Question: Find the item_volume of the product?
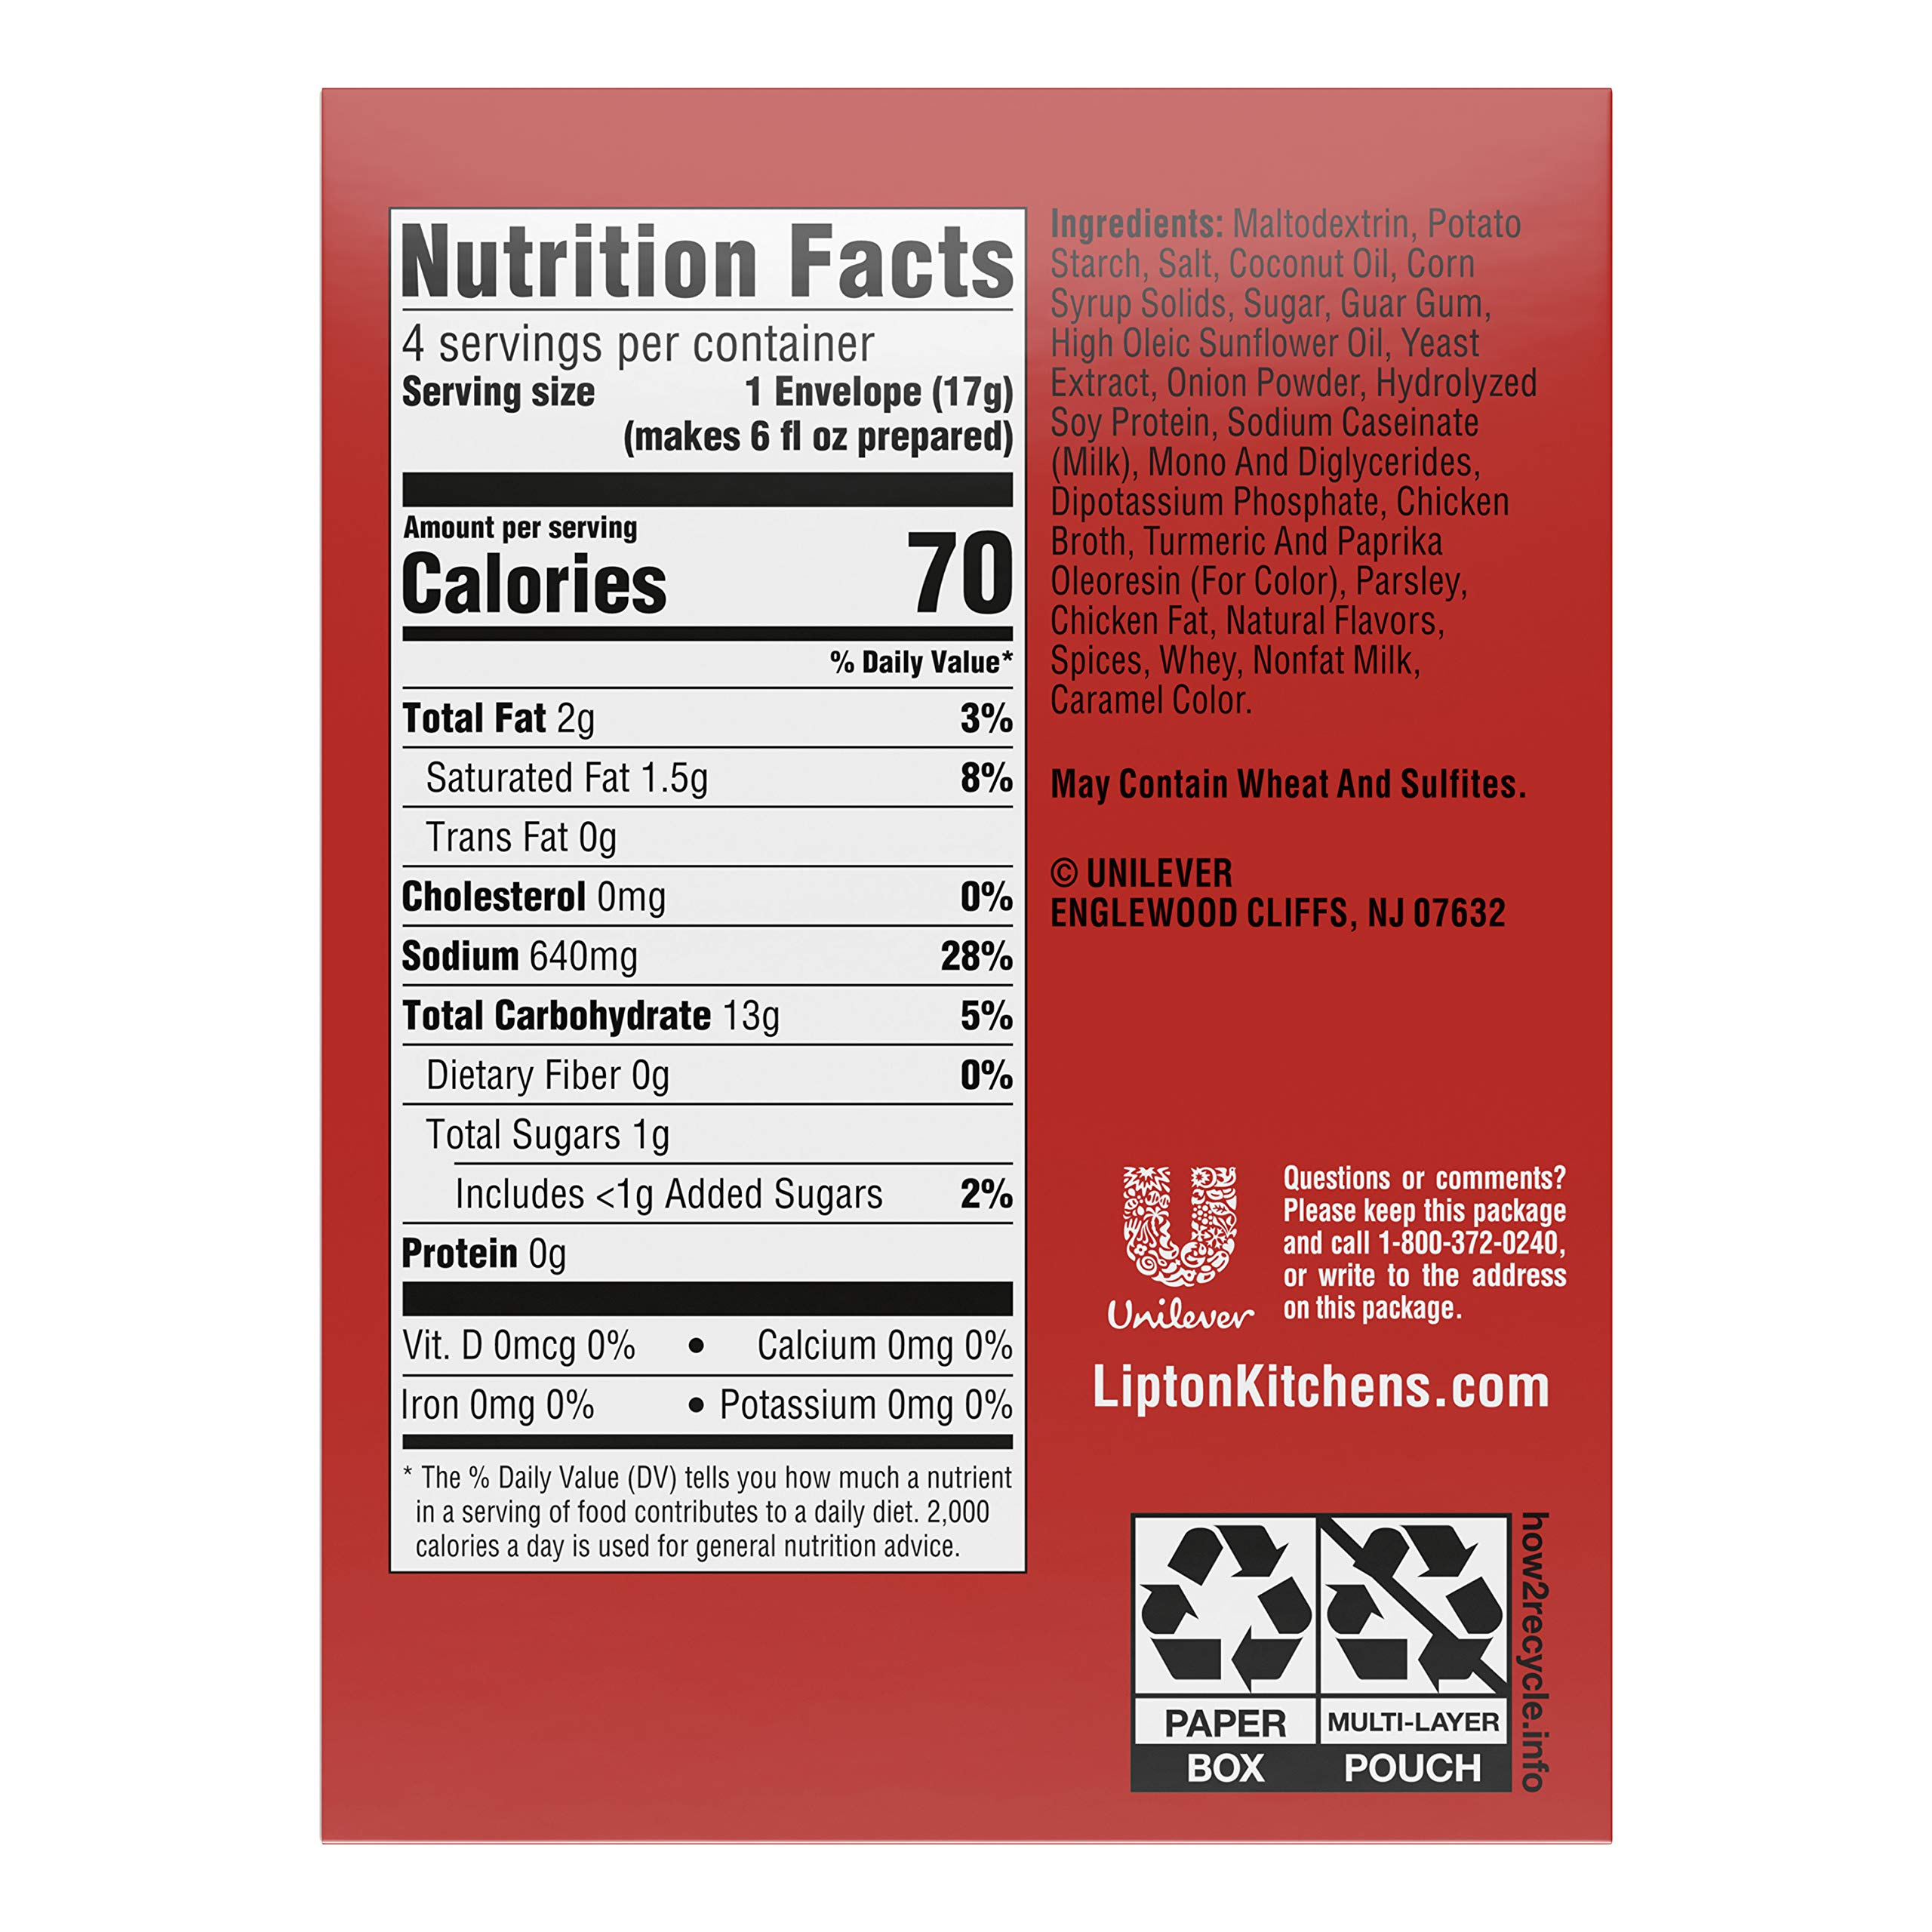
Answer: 6.0 fluid ounce